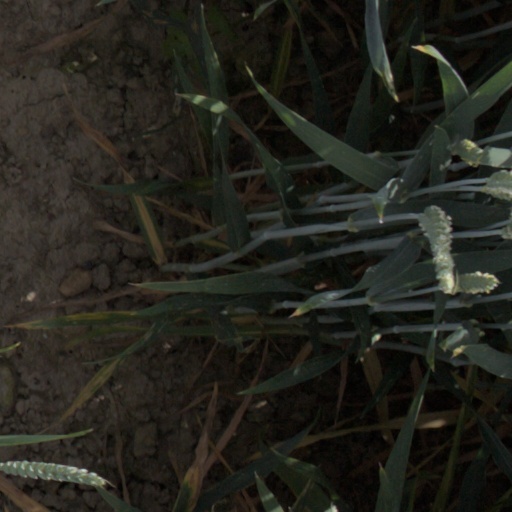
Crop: wheat